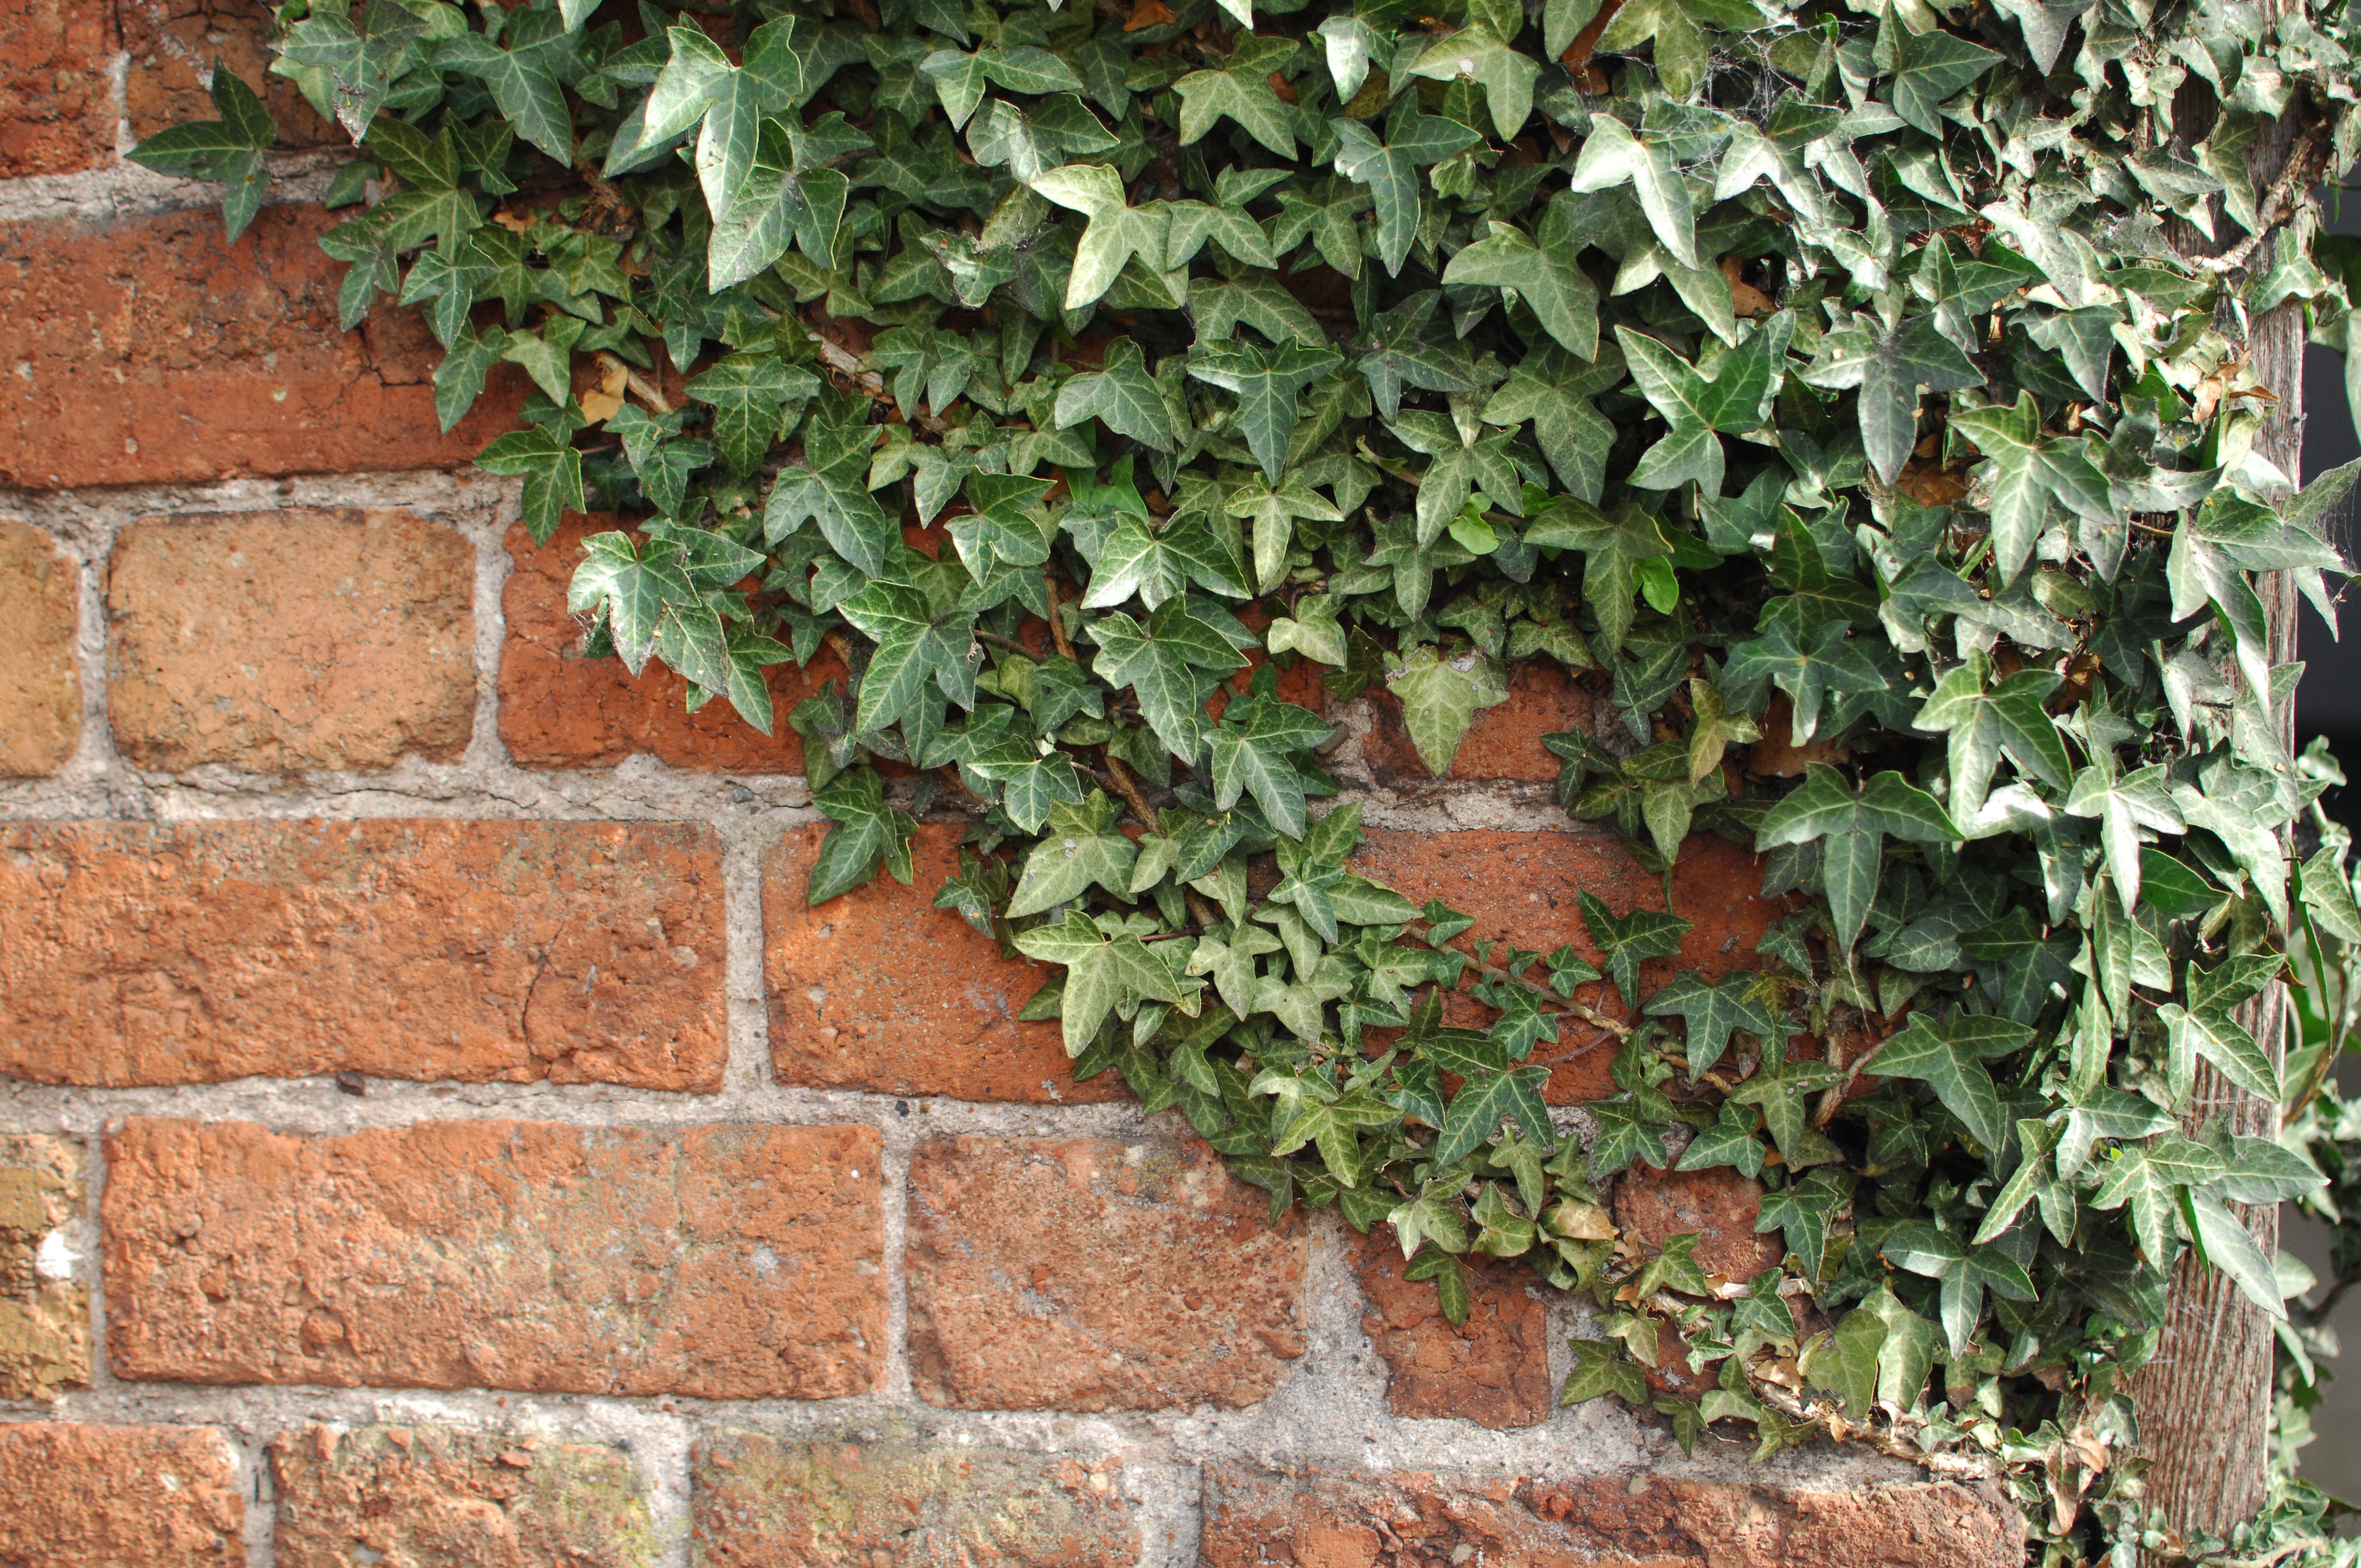
plant, lawn, flower, wall, ivy, garden, shrub, yard, hedge, flowering plant, land plant, apiales